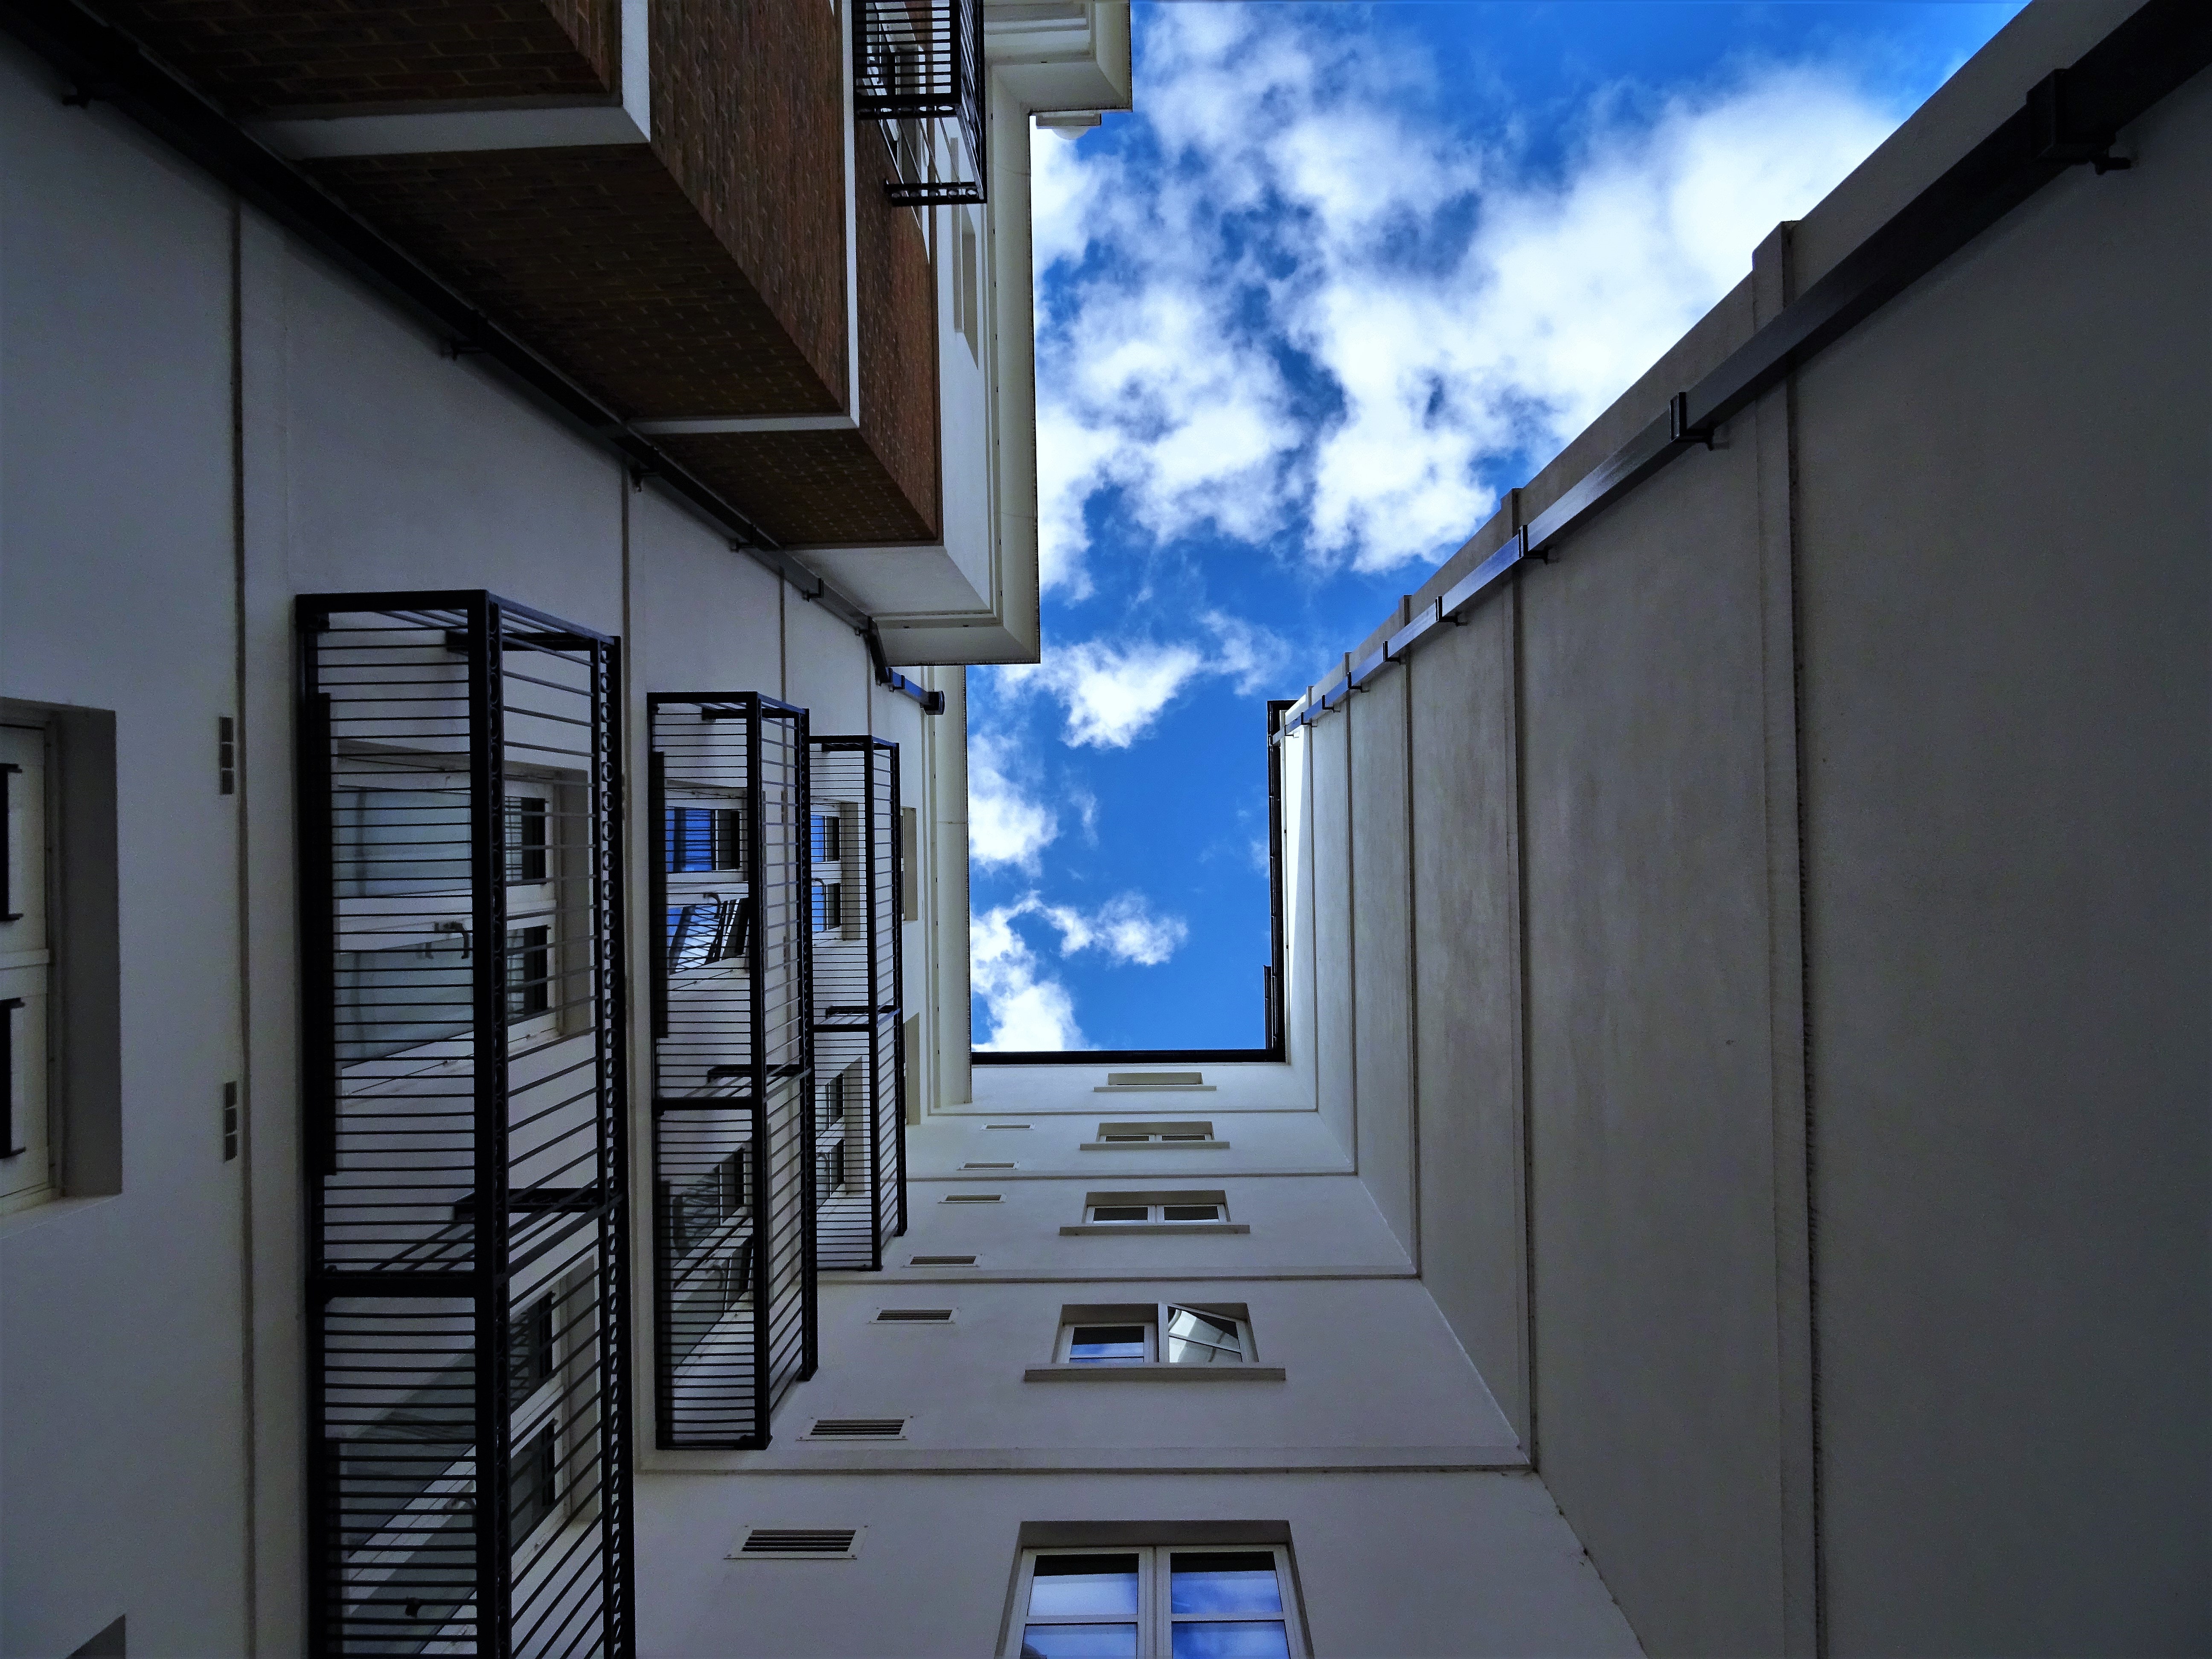
blue, architecture, building, property, daytime, house, sky, daylighting, room, home, Material property, facade, interior design, apartment, door, ceiling, space, window, glass, residential area, symmetry